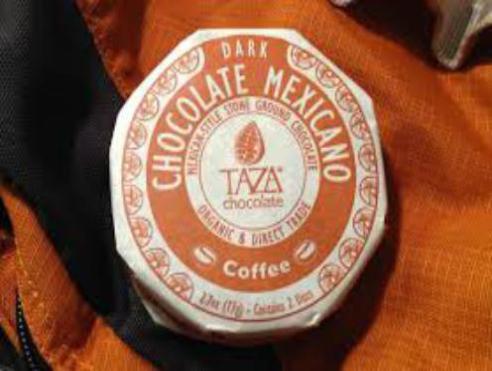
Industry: Food